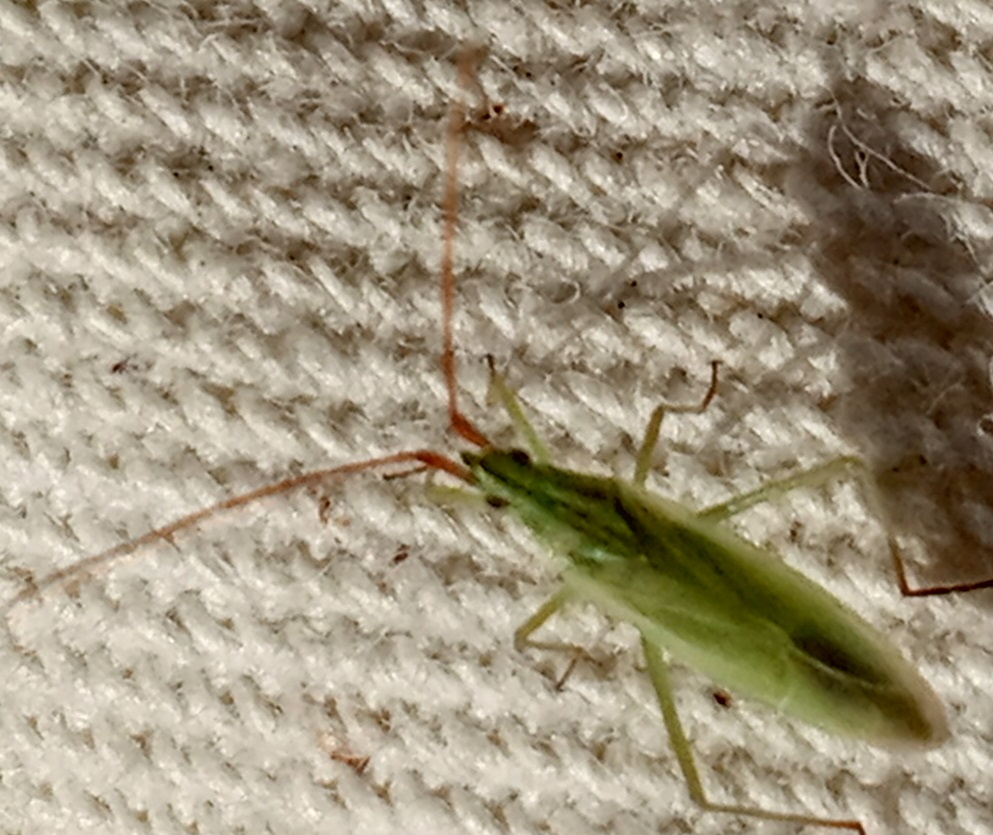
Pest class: non_pest_herbivores